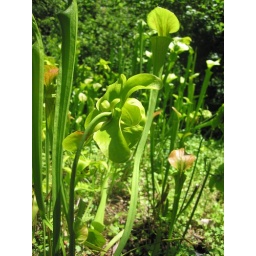
here is the flower of the yellow pitcher plant in the foreground, taken in the bog at Garden in the Woods, June 2008